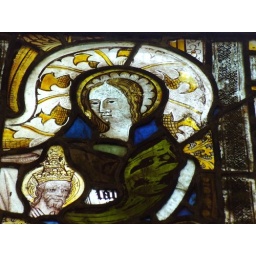
The virgin's face is the earliest glass in this window, 14th century; the rest is about 100 years later.